Carnegie collection

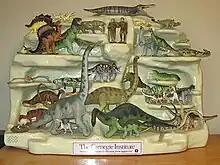
All models released in the first ten years of the Carnegie Collection's history. All of the models that received updated sculpts in 1996 here are seen in their updated molds, except for "Stegosaurus".

Prior to 1996, each model was cast from a grey material and covered in a coat of paint corresponding to the base color of the finished model. The details of the model were then painted onto this layer of paint, resulting in a loss of the finer sculpting detail due to the thickness of the paint on each finished model. Beginning in 1996, each new model was cast from a pigmented material corresponding to the base color of the finished model. The details of the model were then painted directly onto this material, resulting in greater detail and a less shiny appearance. In 1997, most older models received updated molds that utilized color vinyl, and some were repainted with new color schemes, while a few others were retired. Despite the modifications, the eighteen remaining models retained the same model numbers as their predecessors. This became the cause of some confusion as a single model number was used to refer to two versions of the same model, which was particularly noticeable with the new color schemes for "Stegosaurus", "Triceratops", and "Pachycephalosaurus". Color name tags were also designed and attached to each model in place of the original folded paper name tags.